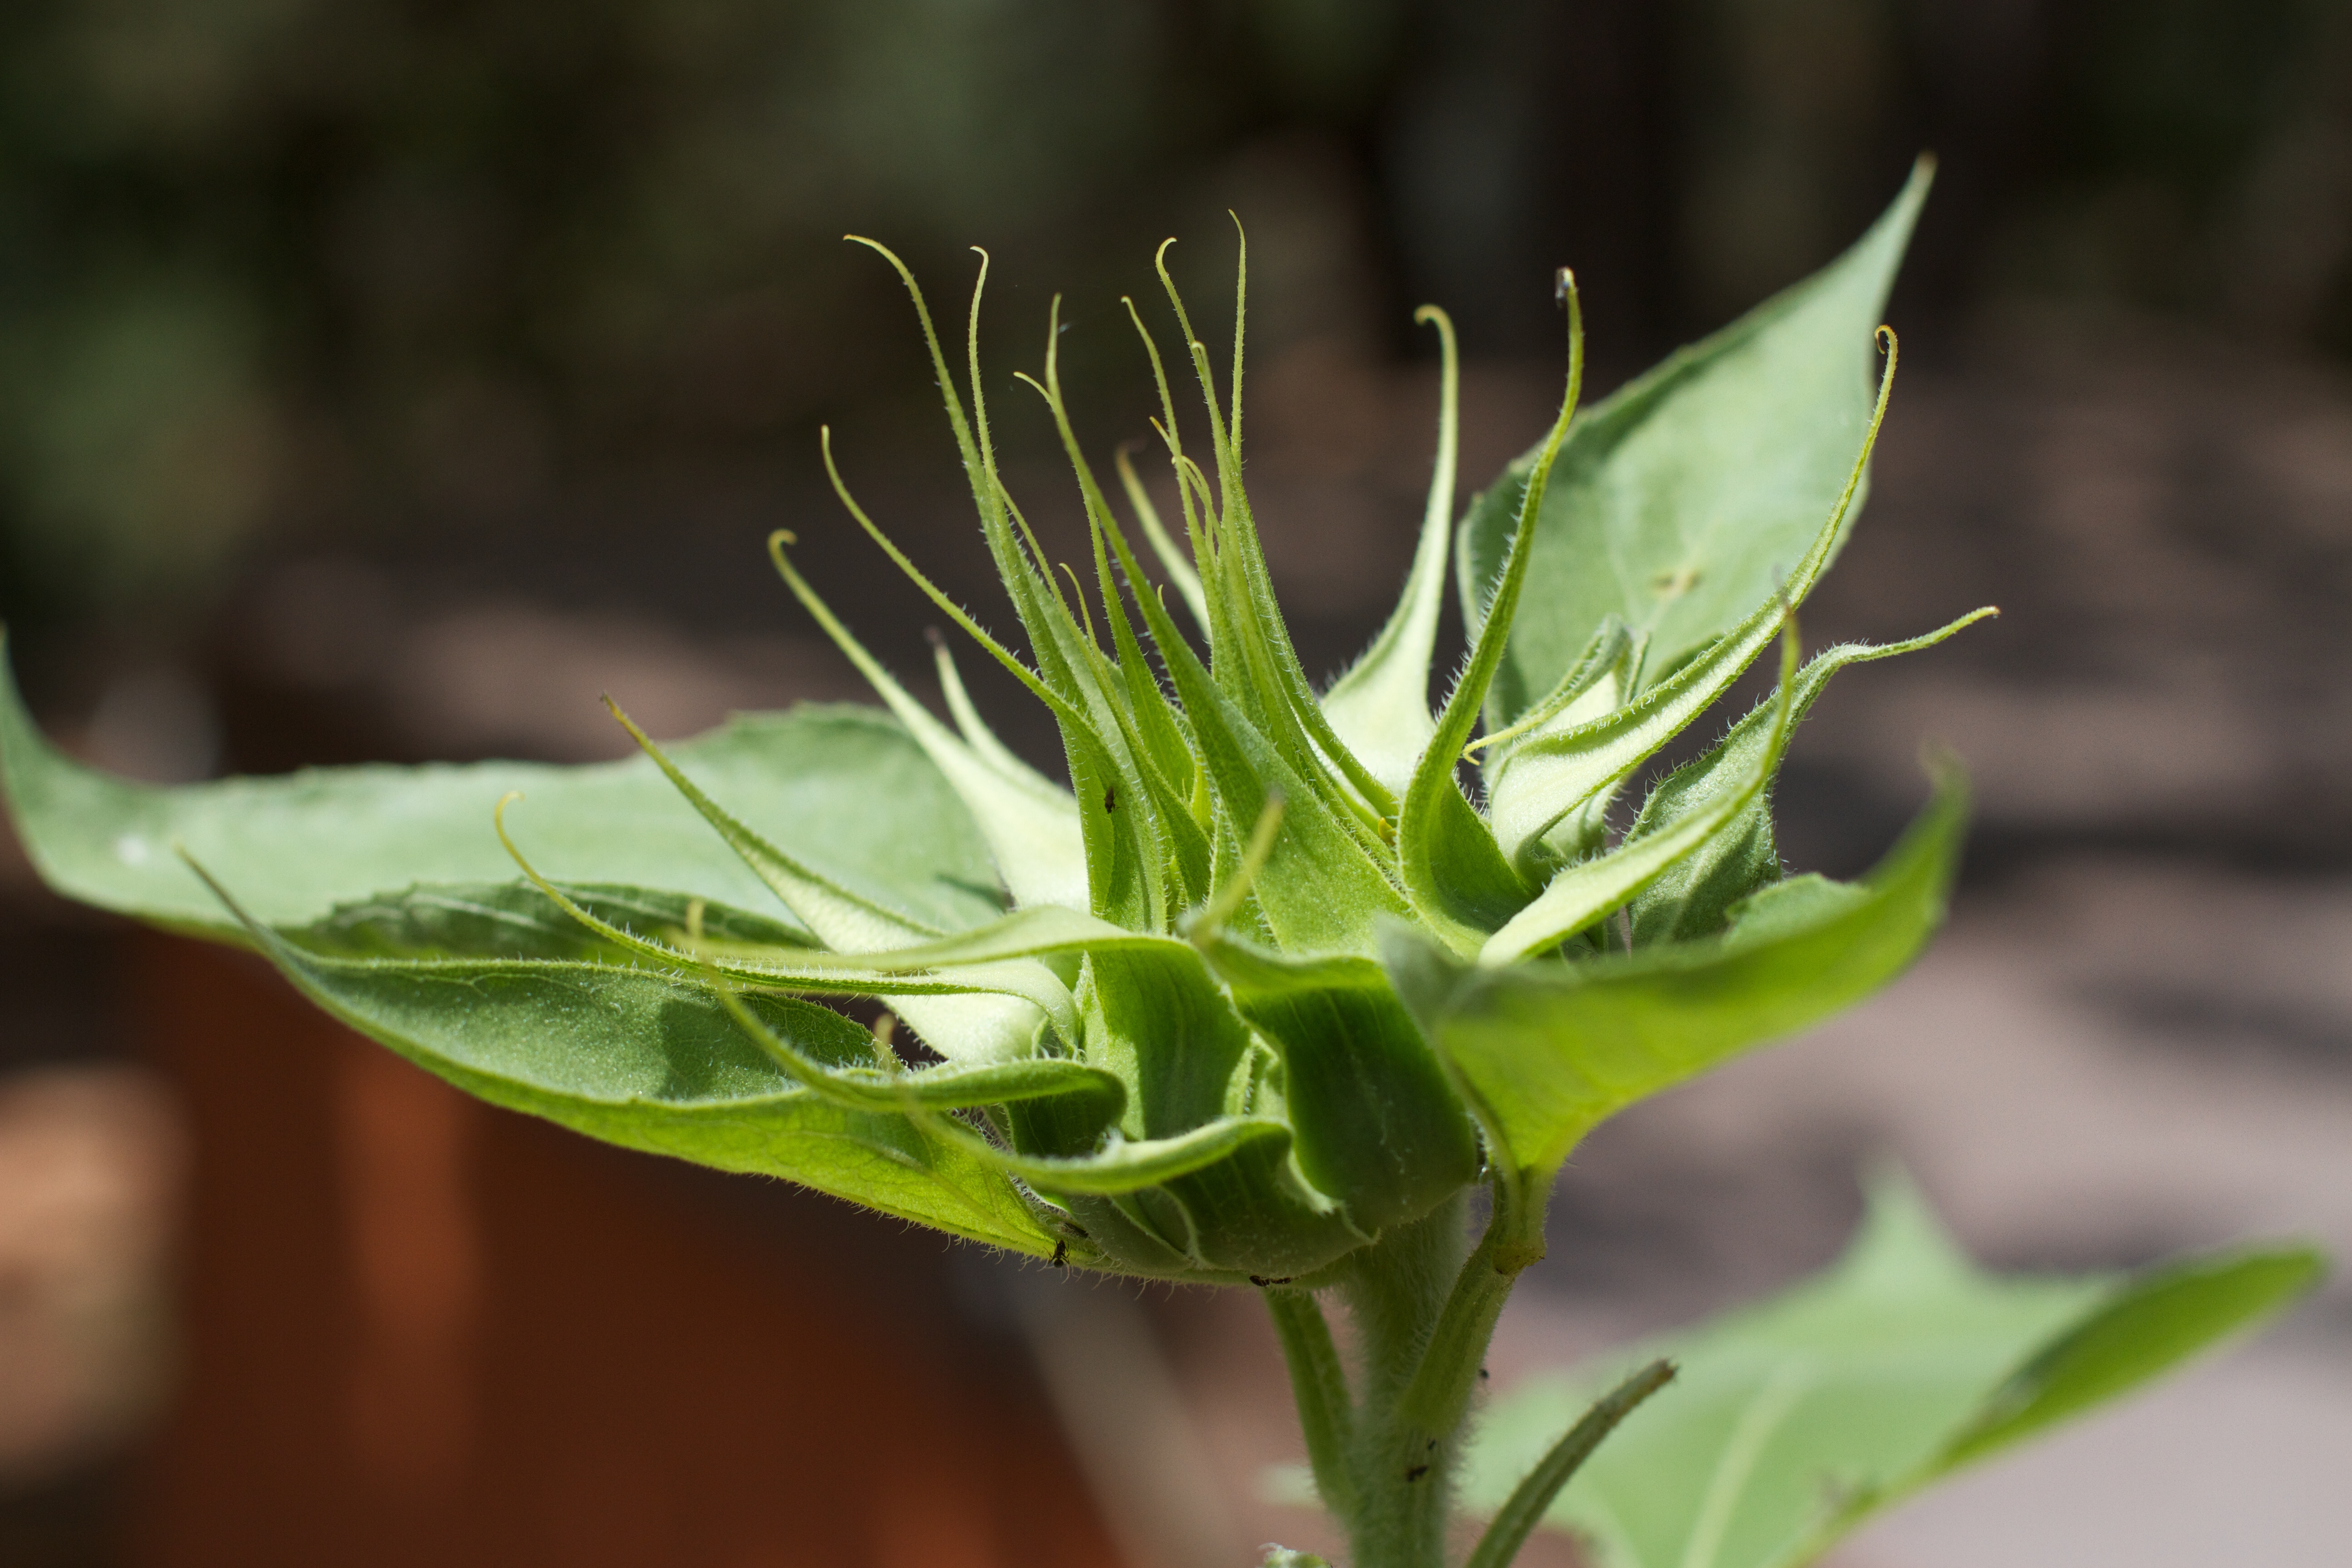
plant, leaf, flower, green, herb, botany, flora, sunflower, wildflower, close up, thistle, seedforward, macro photography, flowering plant, daisy family, annual plant, plant stem, land plant